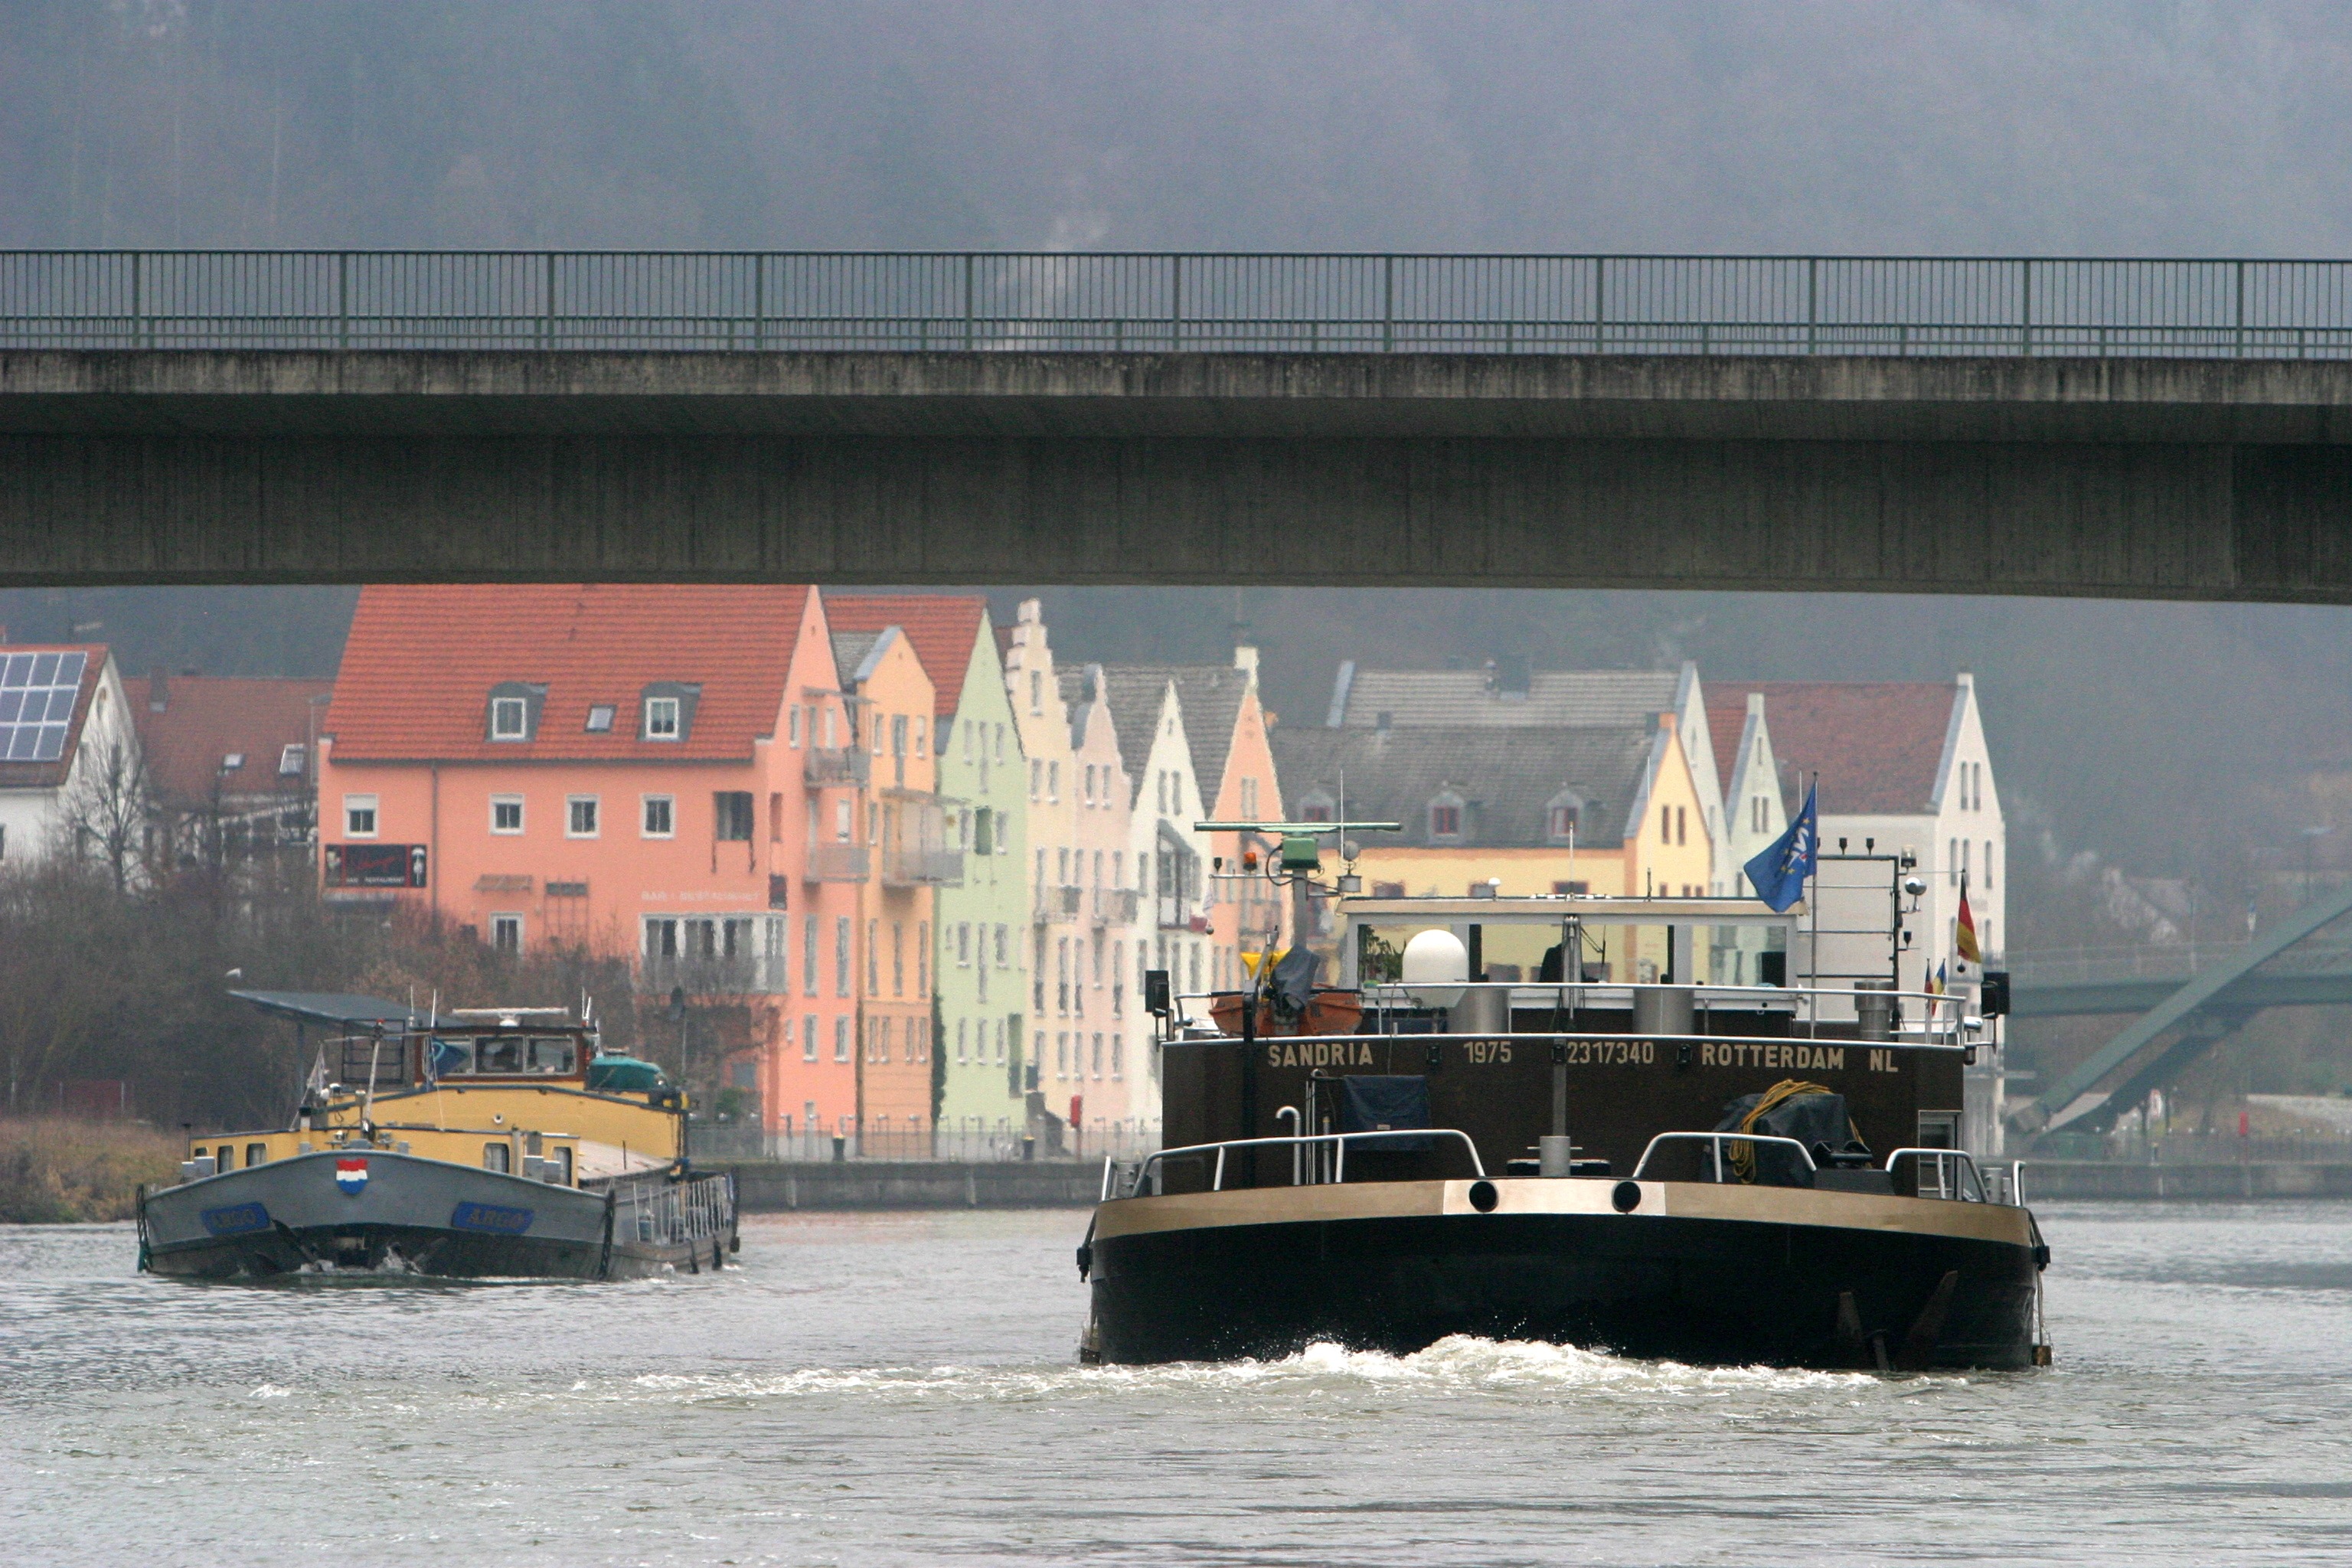
boat, river, ship, transport, vehicle, cargo ship, waterway, ferry, infrastructure, ships, bavaria, channel, shipping, tugboat, watercraft, barge, container ship, frachtschiff, freight transport, main danube canal, against traffic, altm hl valley, riedenburg, harbour row